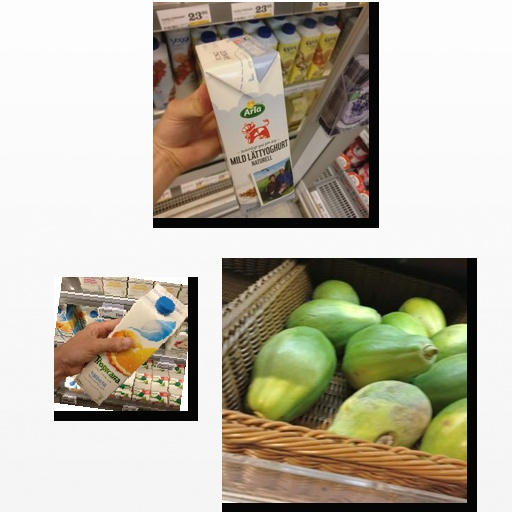
Food items: mixed_juice, yoghurt, papaya